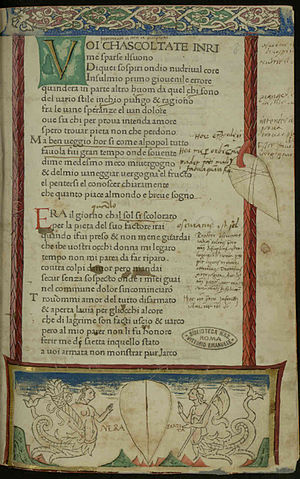
Canzoniere
1470.
Canzoniere eller Il Canzionere er Francesco Petrarcas hovedværk. Det består af 366 digte, hvoraf næsten alle omhandler Laura, hans store afstandskærlighed.